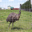
Label: bird